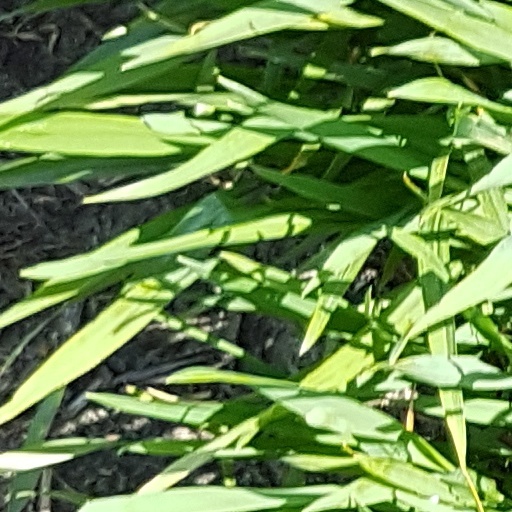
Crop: wheat